Antipodes Subantarctic Islands tundra

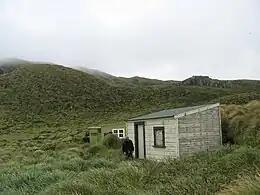
An old castaway hut on the Antipodes Islands.

The islands constituting this ecoregion share a long history of isolation, both from other landmasses and each other. The isolation, combined with harsh climates characterised by low temperatures, strong westerly winds and few hours of sunlight in winter, have resulted in the evolution of many endemic plants and animals, though species richness is relatively low. Wind speeds reach an average of while even in summer the thick cloud cover prevents much sunlight from penetrating.